Forces Goal 2030

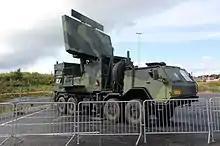
Ground Master 400

In the same month, another tender was issued for procuring 181 man-portable air-defense systems. Here, Chinese FN-16, Russian Igla-S and Swedish RBS 70 systems have been shortlisted. The Army reportedly procured the Swedish RBS 70 NG in 2020. In August 2020, the army floated a tender for the procurement of medium-range surface-to-air missiles (MRSAM).